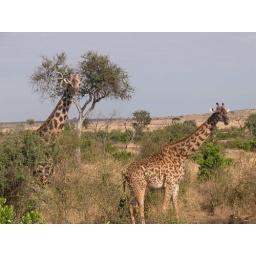
Giraffes - Masai Mara - a male following a female probably in heat